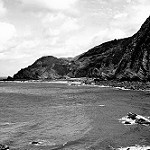
Label: B & W